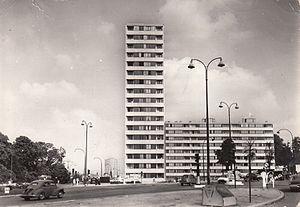
Le quartier La Boule - Champs-Pierreux est un des dix quartiers de la ville de Nanterre dans les Hauts-de-Seine. Il tient son nom de la place de La Boule et du quartier des Champs-Pierreux. C’est surtout le quartier le plus jeune de Nanterre : plus d’un tiers de ses habitants ont moins de 19 ans. Situé au sud-ouest de la ville, il bénéficie d’un habitat très mixte : pavillonnaire et collectif, public et privé, locatif et en accession à la propriété.